British Commonwealth Forces Korea

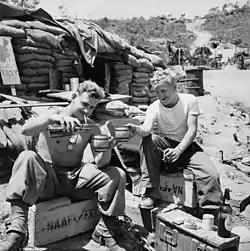
Two Australian Army soldiers enjoy some recreation time at a sandbagged Navy, Army and Air Force Institutes (NAAFI), Korea, 1952

Seven months after BCFK came into being, the Commonwealth armies formed the 1st Commonwealth Division (in July 1951) and British and Canadian Army personnel predominated at the operational level in the Commonwealth land forces. Lieutenant General William Bridgeford took over from Robertson in October 1951, and he was later succeeded by Lieutenant General Henry Wells. Wells was succeeded by Lieutenant General Rudolph Bierwirth in 1954 and Brigadier Leonard Bruton in 1956.